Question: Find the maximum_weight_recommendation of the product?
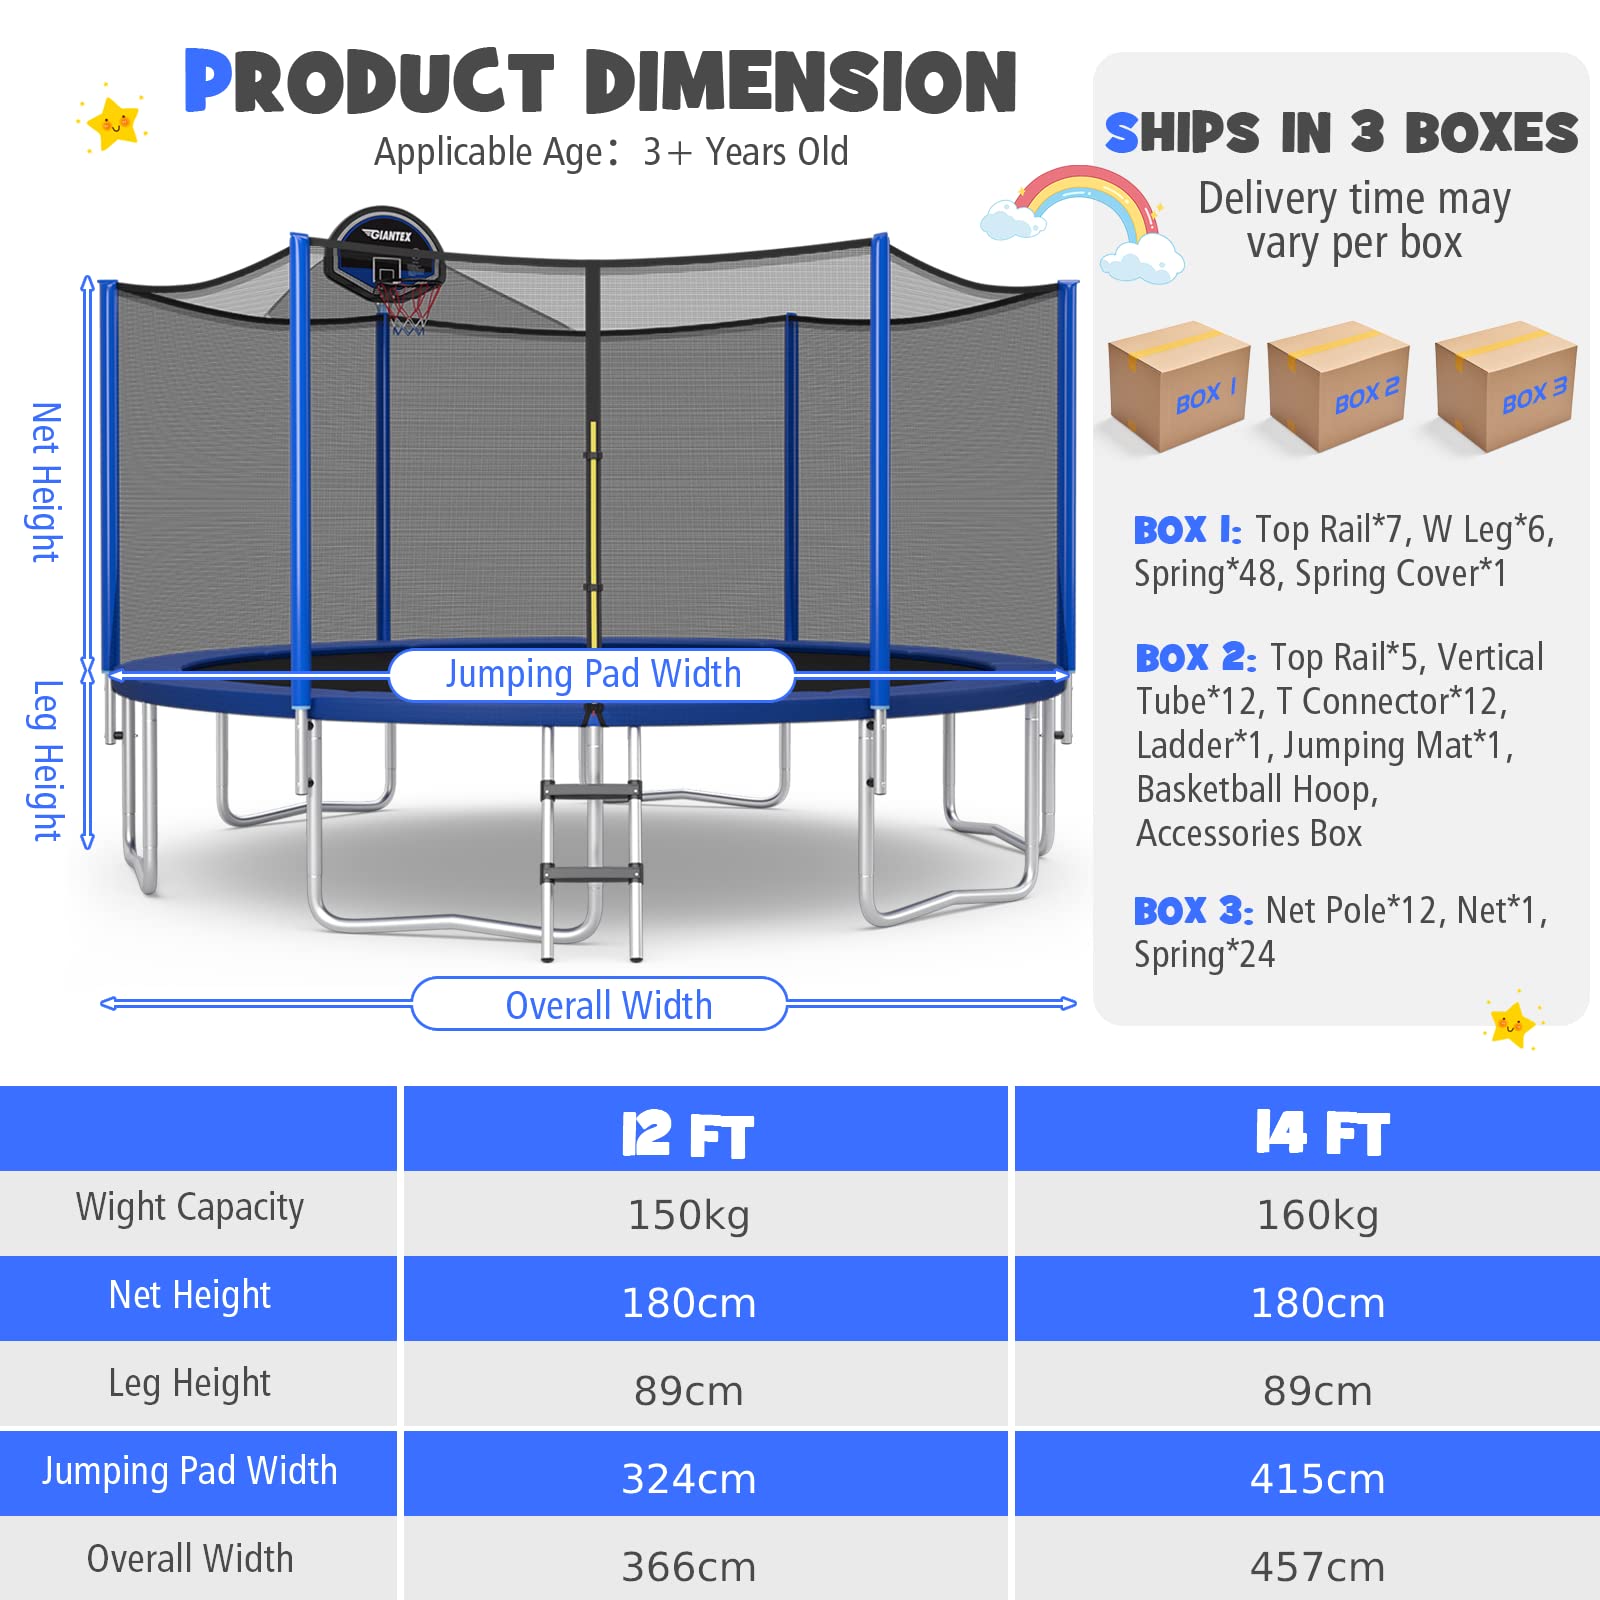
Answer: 150 kilogram